Justin Shenkarow

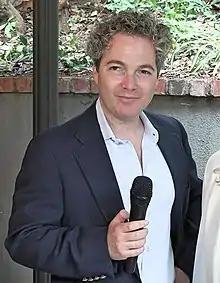
Shenkarow at Kirk Baily's celebration of life in 2022

Justin Shenkarow is an American actor, producer, director and writer, best known for his roles of Matthew Brock in "Picket Fences", Simon Holmes in "Eerie, Indiana", and the voice of Harold Berman from the "Nickelodeon" animated series, "Hey Arnold!".